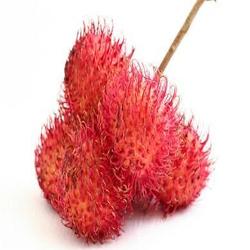
Label: Rambutan